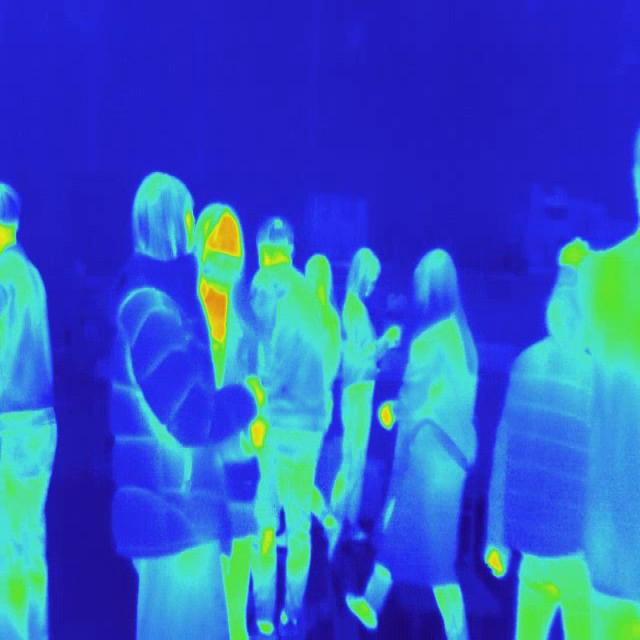
Detected objects:
label: person
label: person
label: person
label: person
label: person
label: person
label: person
label: person